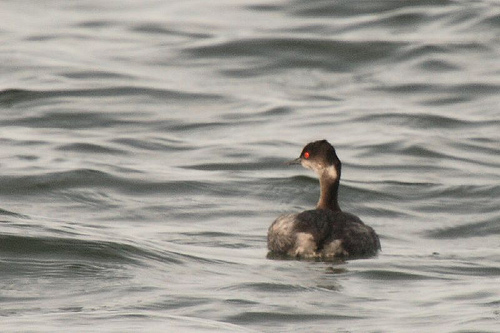
dull colors with extremely bright/distinctive eyes and a long neck.
black bird with long black neck, red eyes, and grayish head
this is a black and white bird with a red eye and a pointy beak.
this is a grey bird with a white throat and a red eye.
this black bird has a sharp black beak, grey wings, and orange eyes.
the bird has a long throat and small red eyerings.
this bird has wings that are brown and has red eyesbird with orange eyes, crown is black, has long neck, throat is grey, nape is black, breast is grey.
this bird has wings that are brown and has orange eyes
this bird has wings that are black and has red eyes
Species: Eared Grebe